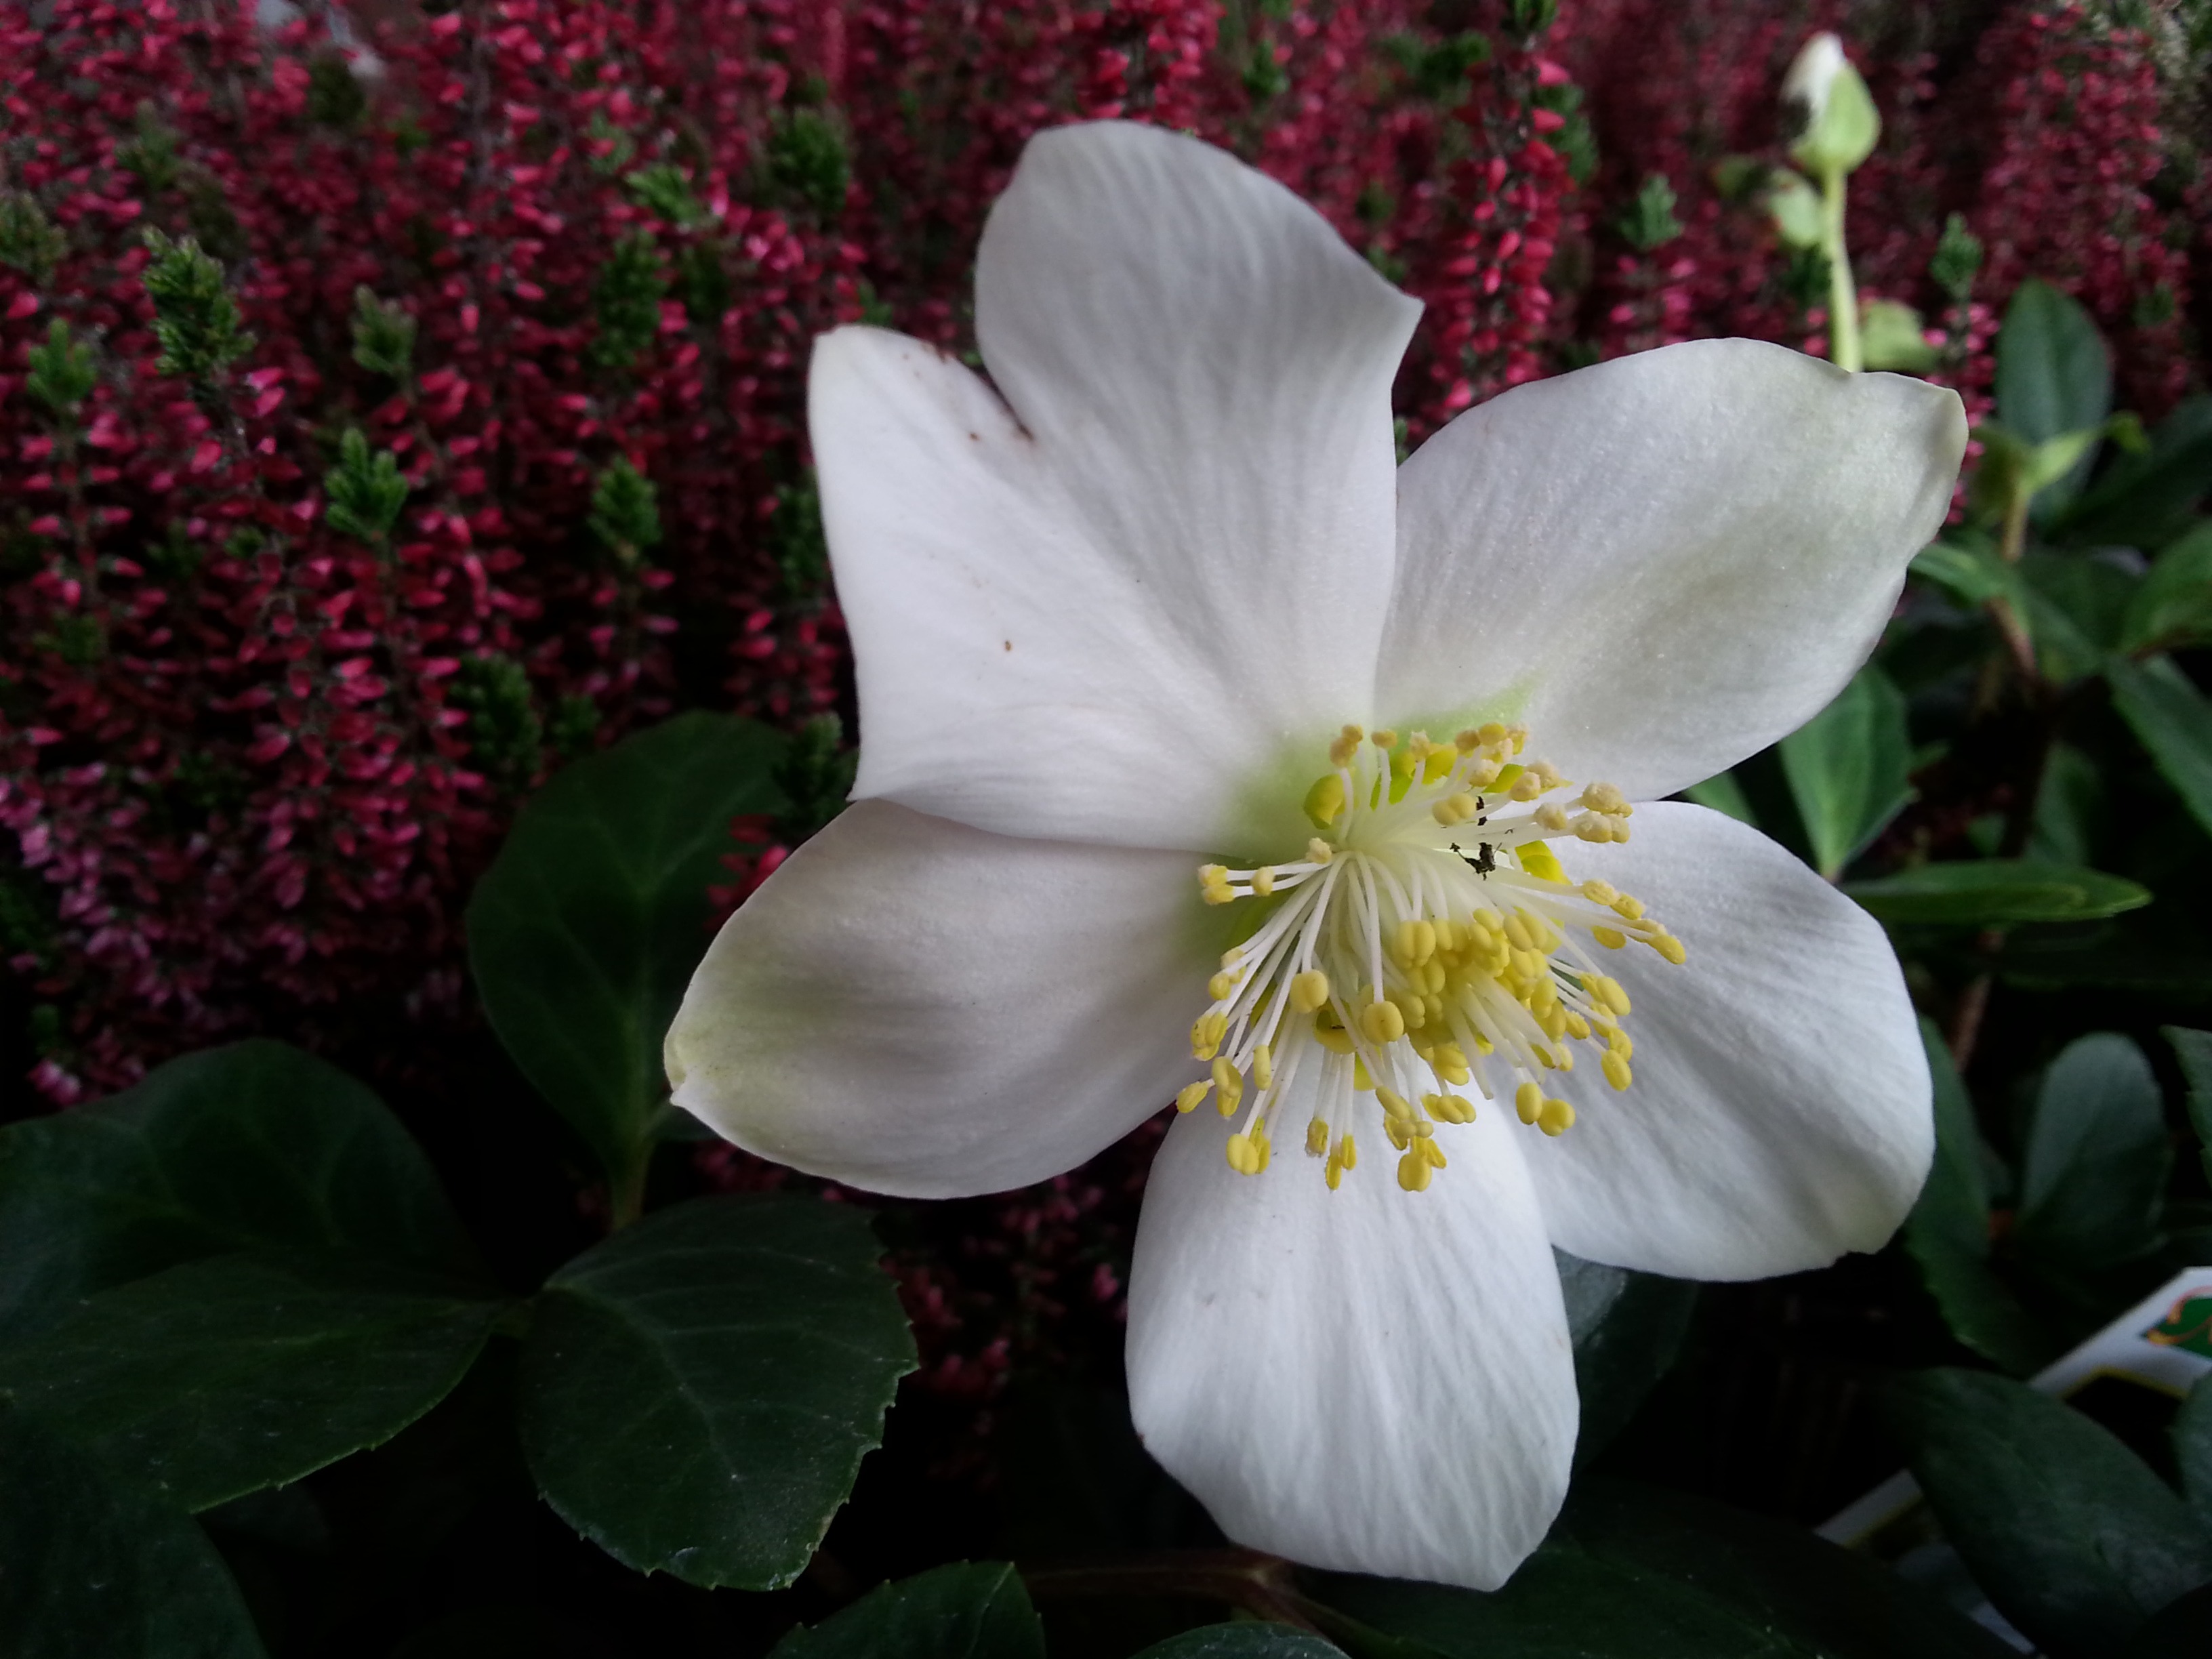
blossom, plant, white, flower, petal, botany, christmas, flora, white flower, wildflower, species, macro photography, flowering plant, hahnenfu gew chs, hellebore, christmas rose, anemone blanda, land plant